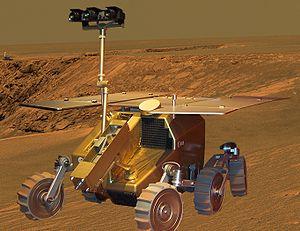
Le programme ExoMars regroupe deux missions spatiales à destination de la planète Mars développées par l'Agence spatiale européenne avec une participation importante de l'agence spatiale russe Roscosmos : l'orbiteur ExoMars Trace Gas Orbiter et son atterrisseur Schiaparelli lancés le 14 mars 2016 et l'astromobile Rosalind Franklin dont le lancement, initialement planifié pour mai 2018, est actuellement prévu pour 2022. L'objectif scientifique du programme est l'étude de l'atmosphère de Mars en particulier la détermination de l'origine du méthane trouvé à l'état de trace ainsi que la recherche d'indices d'une vie passée ou présente sur la planète. Sur le plan technique, le programme doit permettre à l'agence spatiale de développer pour la première fois un atterrisseur et un rover martien et d'expérimenter les techniques d'aérofreinage et d'atterrissage.
L’Agence spatiale européenne, le plus souvent désignée par son sigle anglophone ESA, est une agence spatiale intergouvernementale coordonnant les projets spatiaux menés en commun par une vingtaine de pays européens. L'agence spatiale, qui par son budget est la troisième agence spatiale dans le monde après la NASA et l'Administration spatiale nationale chinoise, a été fondée le 31 mai 1975. Les activités de l'agence couvrent l'ensemble du domaine spatial : les sciences avec l'astrophysique, l'exploration du Système solaire, l'étude du Soleil et la physique fondamentale ; l'étude et l'observation de la Terre avec des satellites spécialisés ; le développement de lanceurs ; les vols habités à travers sa participation à la Station spatiale internationale et à Orion ; la navigation par satellite avec le programme Galileo ; les télécommunications spatiales pour lesquelles l'agence finance la mise au point de nouveaux concepts ; la recherche dans le domaine des technologies spatiales. L'ESA participe également à des programmes spatiaux initiés par d'autres agences spatiales.
Cet article présente la liste des sondes spatiales envoyées vers les objets du système solaire, y compris celles qui ont échoué. Les simples survols lors de manœuvres d'assistance gravitationnelle et les projets confirmés de futures missions sont également recensés, mais pas les projets de missions spatiales annulés ou non confirmés.